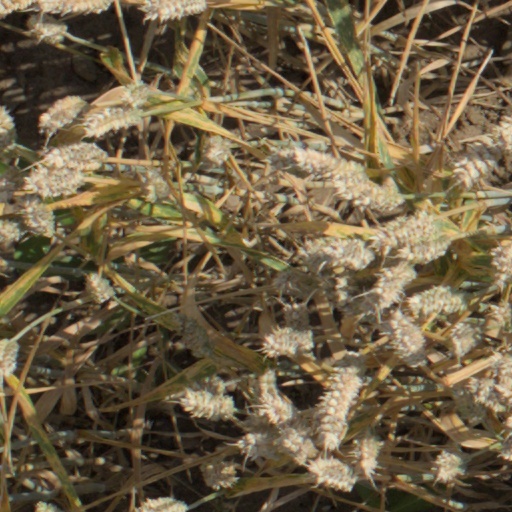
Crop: wheat